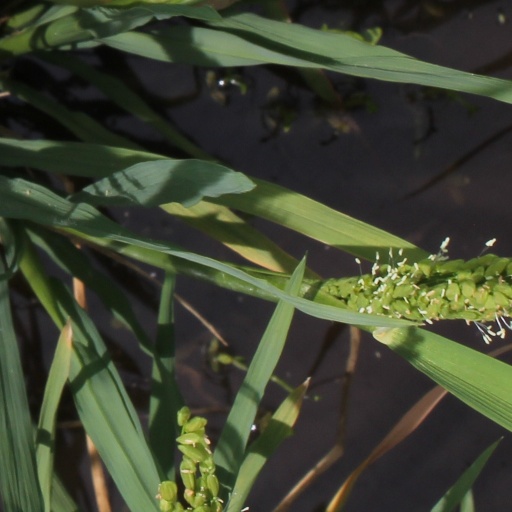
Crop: rice